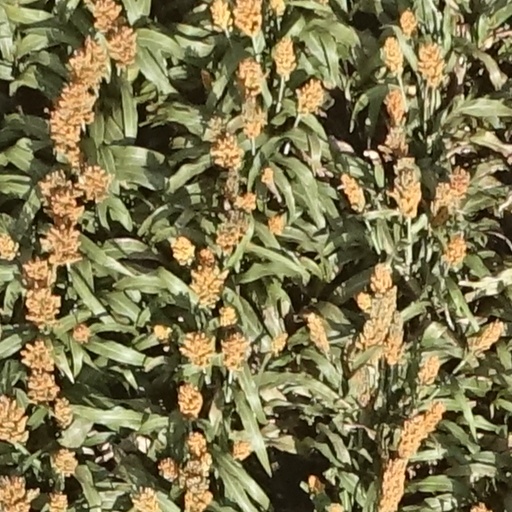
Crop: sorghum